John Boydell

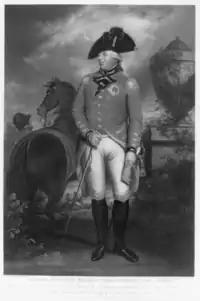
This engraving of King George III (based on a painting by William Beechey in the Royal Collection) was published by Boydell's company on 1 December 1804, 11 days before Boydell's death. The company's address is still given as "the Shakespeare Gallery, Pall Mall and at 90 Cheapside"

To illustrate the edition and to provide images for the folio, Boydell obtained the assistance of the most eminent painters and engravers of the day. Artists included Richard Westall, Thomas Stothard, George Romney, Henry Fuseli, Benjamin West, Angelica Kauffman, Robert Smirke, John Opie, and Boydell's nephew and business partner, Josiah Boydell. Among the engravers were Francesco Bartolozzi and Thomas Kirk. Boydell's relationships with his artists, particularly his illustrators, was generally congenial. James Northcote praised Boydell's liberal payments. He wrote in an 1821 letter that Boydell "did more for the advancement of the arts in England than the whole mass of the nobility put together! He paid me more nobly than any other person has done; and his memory I shall every hold in reverence".